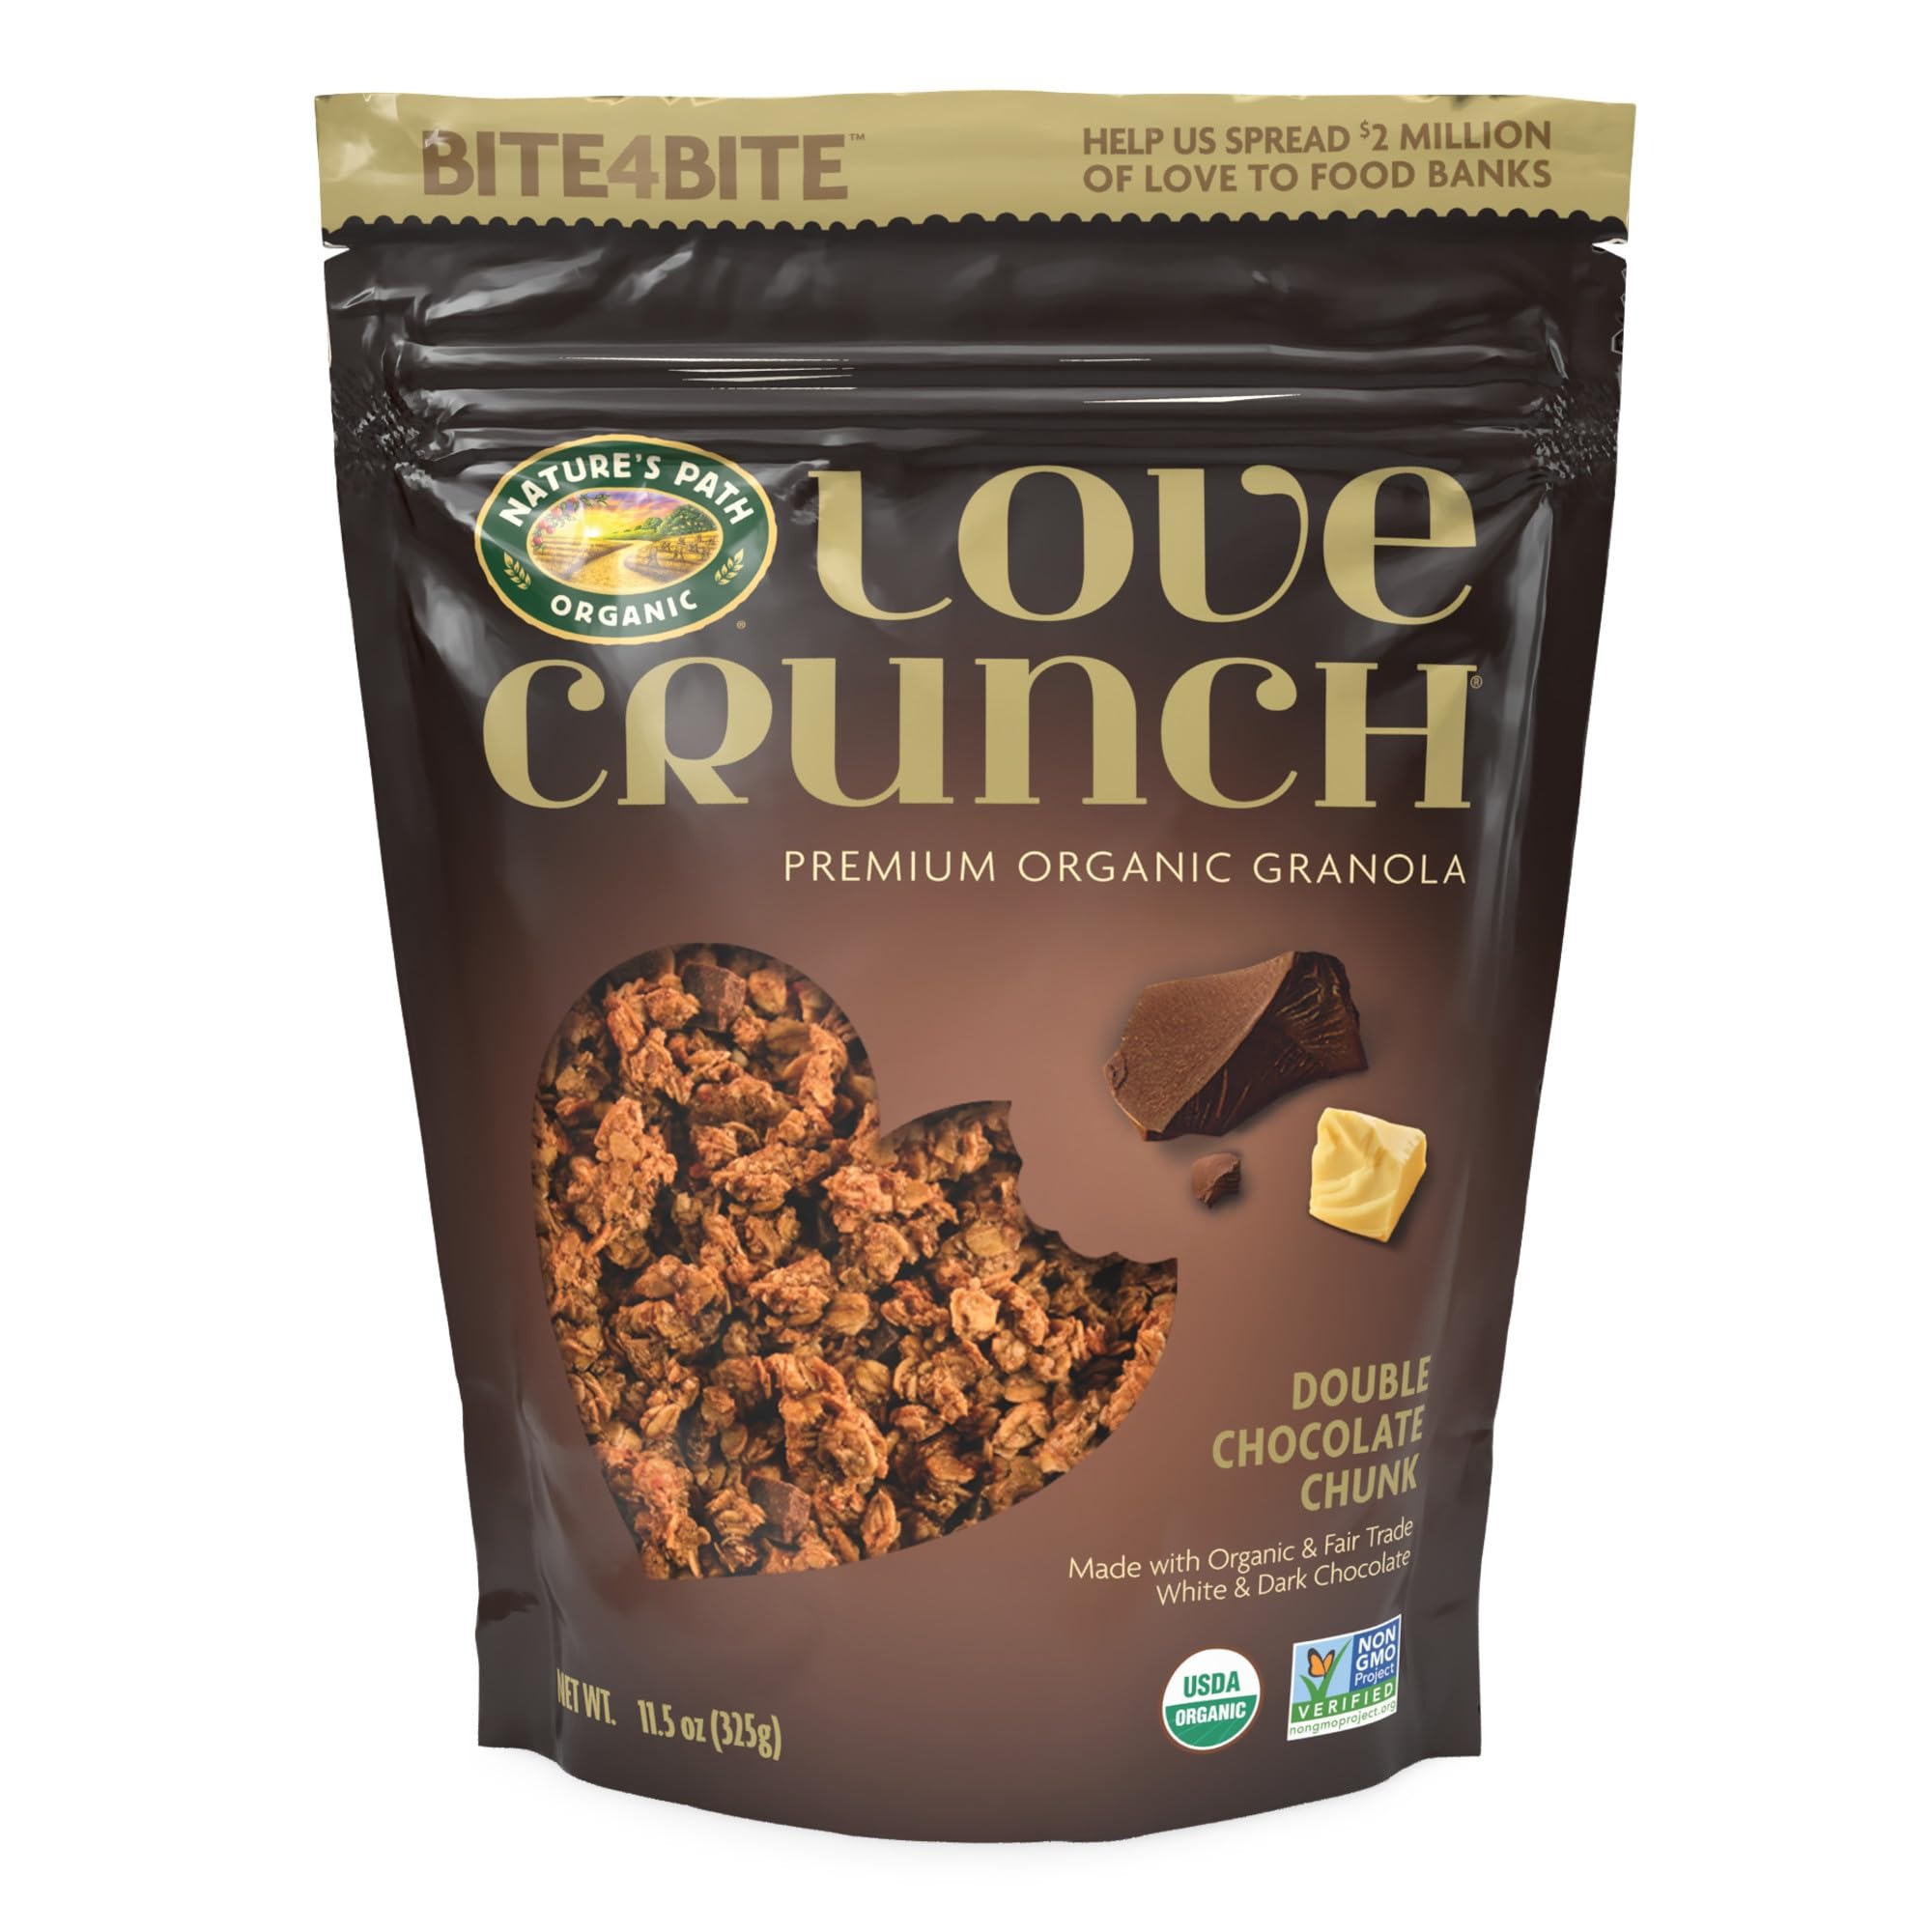
Item Name: Love Crunch Organic Double Chocolate Chunk Granola, 11.5 oz (Pack of 1), Non-GMO, Fair Trade, by Nature's Path
Bullet Point 1: Contains: 1 Pouch of Love Crunch Double Chocolate Chunk Granola, 11.5 ounces
Bullet Point 2: This is a chocolate blend of granola, that you don’t want to miss! The dark chocolate and white chocolate chunks are a heavenly match that will take great care of your taste buds.
Bullet Point 3: This granola is packed with 15g of whole grains for each serving and the crispy oats and sweet chocolate will melt in your mouth. Top this granola with your favorite ice cream for a new favorite!
Bullet Point 4: Chocolate lovers won’t be able to put this nutrient packed granola down. This crunchy granola is filled with clusters, organic rolled oats and white and dark chocolate chunks.
Bullet Point 5: Love Crunch supports food banks across North America by donating a minimum of $2 million worth of food every year through our Bite4Bite program.
Value: 11.5
Unit: Ounce

Price: 5.705